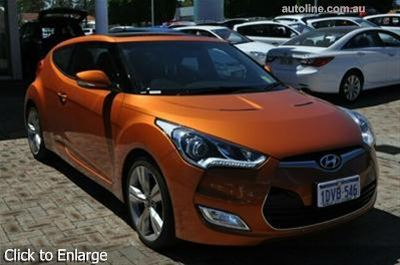
Car model: 2012 Hyundai Veloster Hatchback